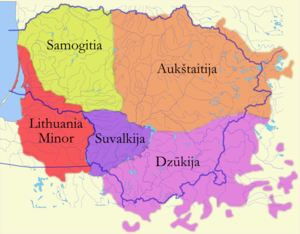
La Petite Lituanie ou Lituanie prussienne, ou encore Lituanie Mineure est l'une des cinq régions ethnographiques de Lituanie. En termes historiques, l'appellation englobe la partie nord-est de la Prusse colonisée par des Lituaniens immigrés dès la fin du XVᵉ siècle. La région actuelle correspond à l'ancien territoire de Memel occupé par la république de Lituanie en 1923.